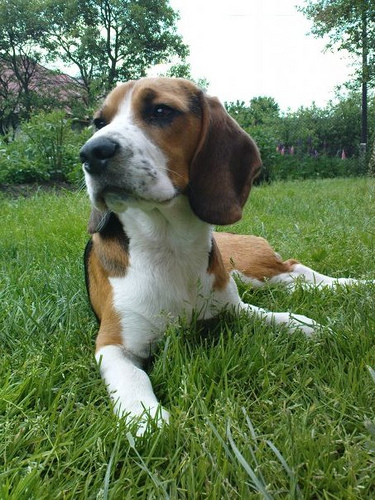
Breed: beagle